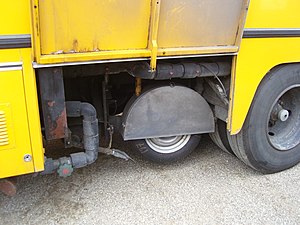
Stradograf
Målehjul på stradograf
Målehjul til stradograf
En stradograf et særligt målekøretøj beregnet til at måle vejbanens friktion.